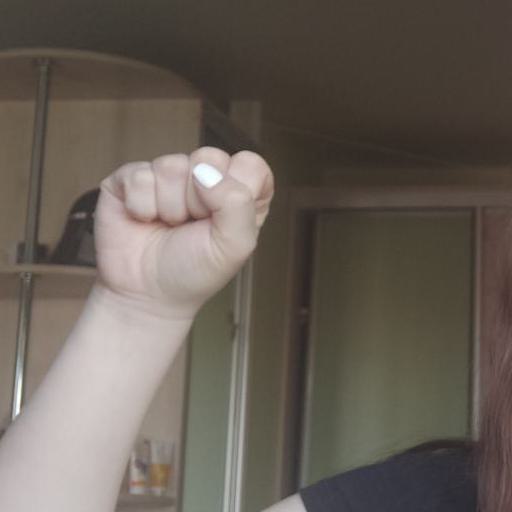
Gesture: fist